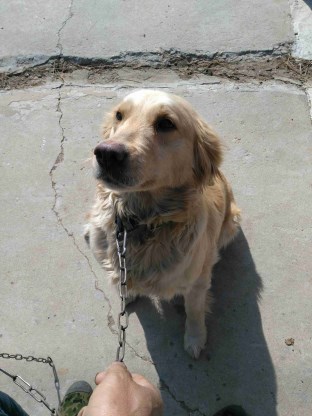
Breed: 5355-n000126-golden_retriever